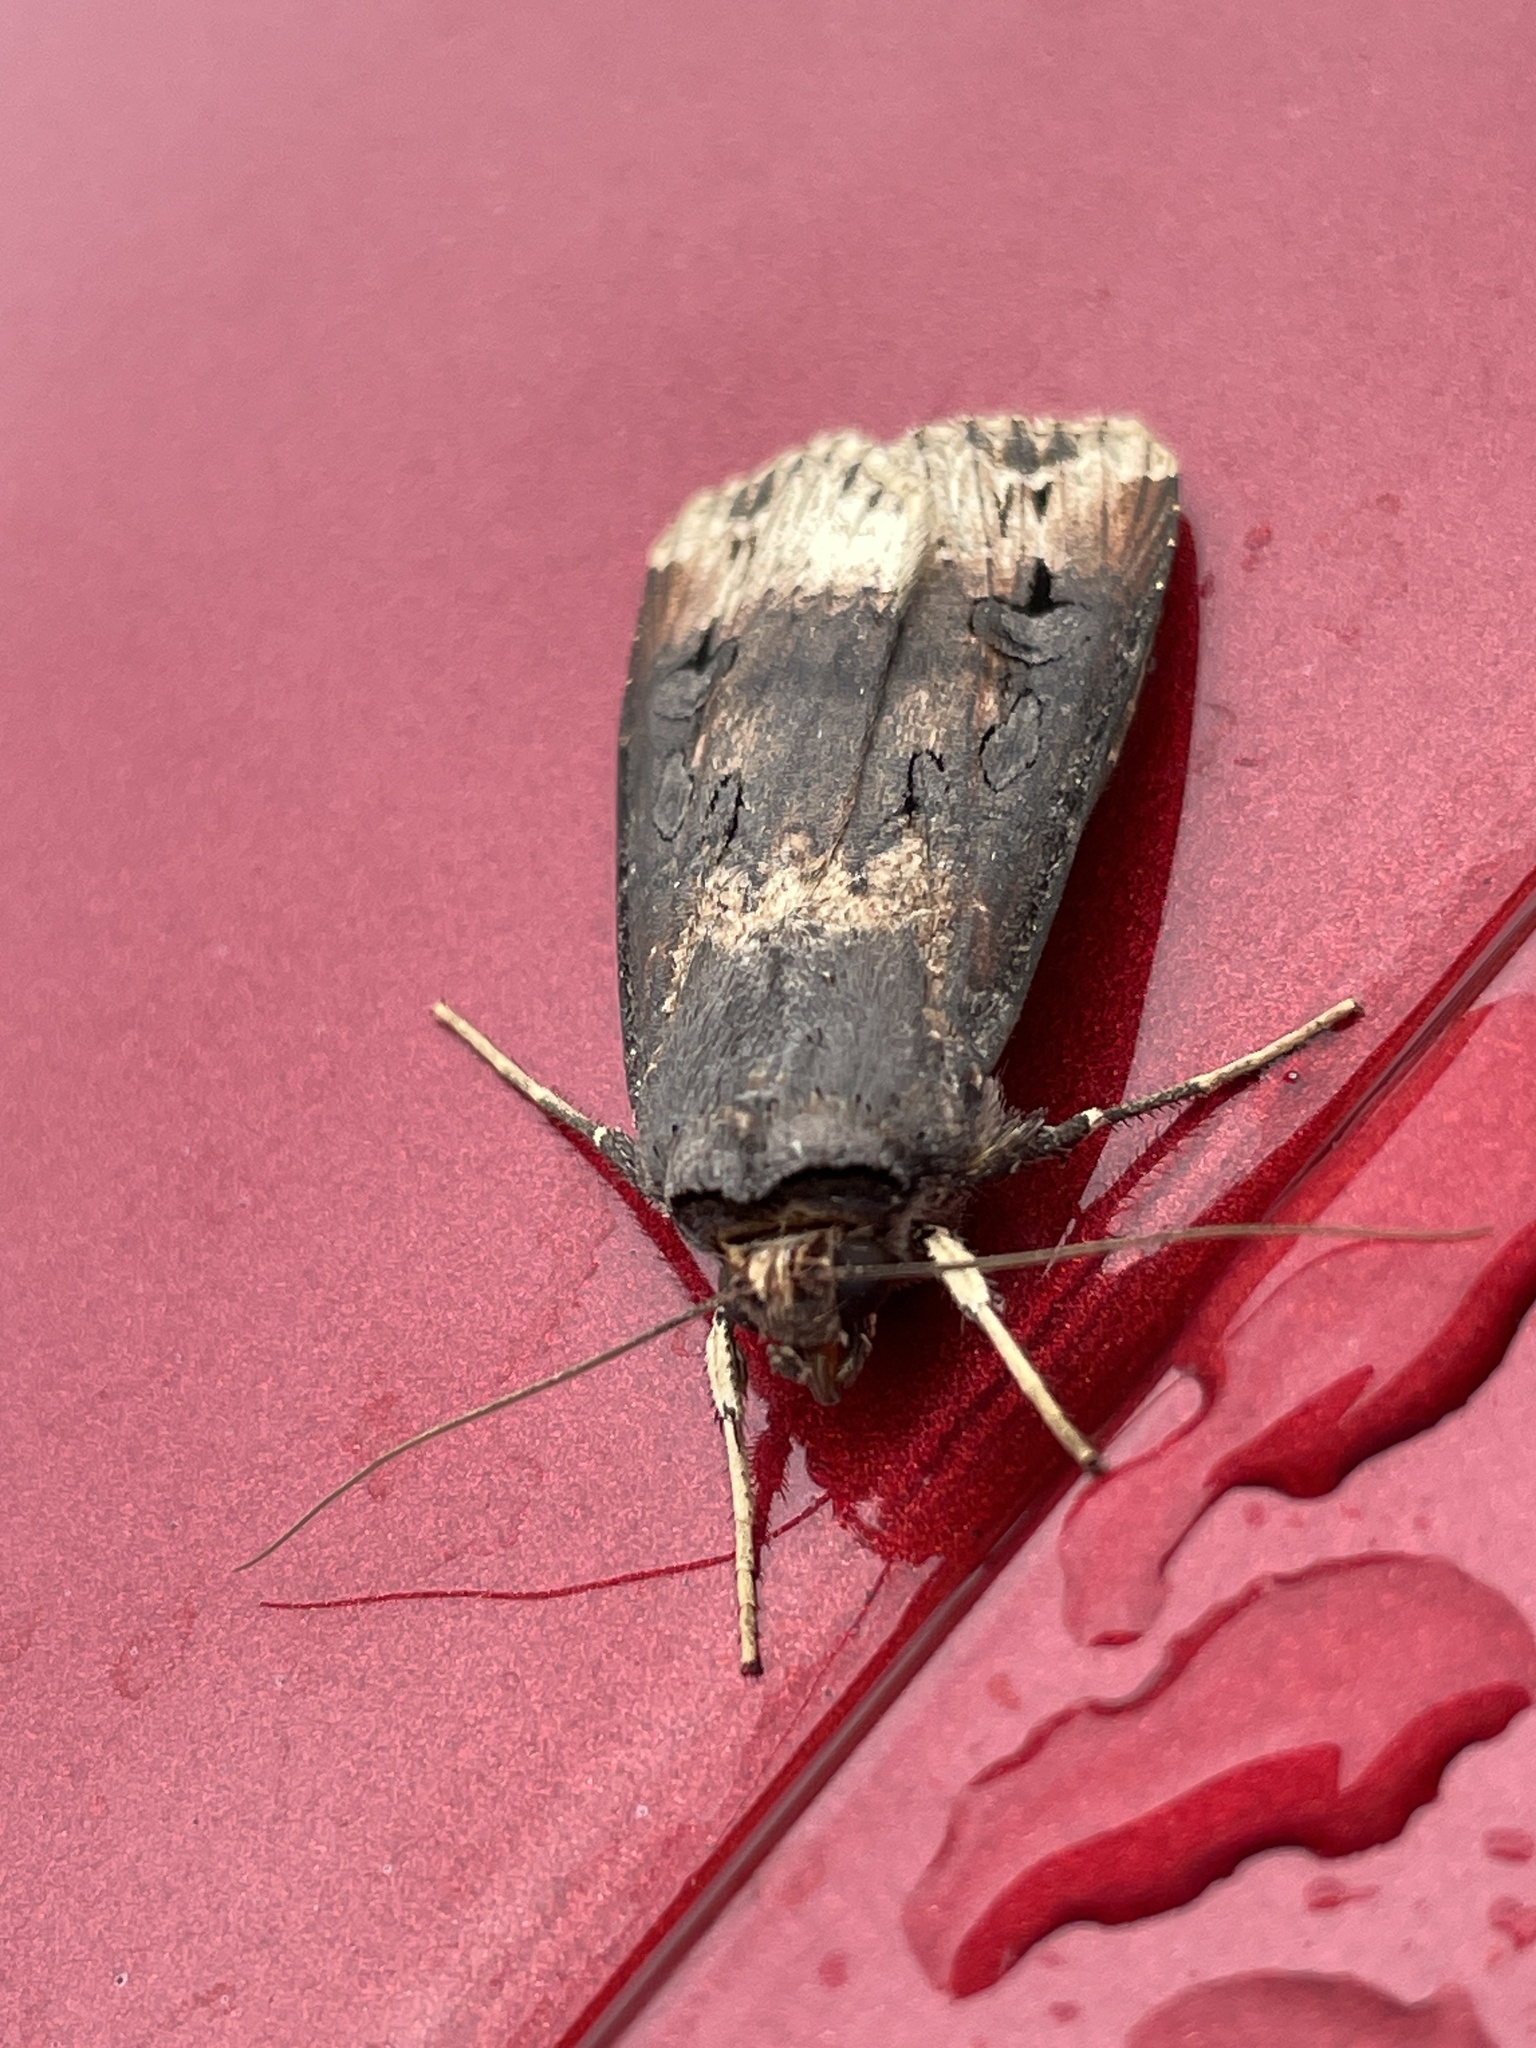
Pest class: cutworms